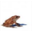
Label: frog